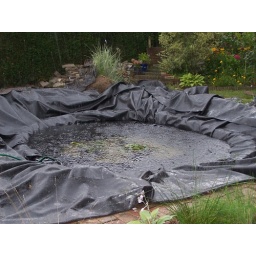
De natuur besluit een handje te helpen en biedt ons gratis water aan in de vorm van een flinke hoosbui.